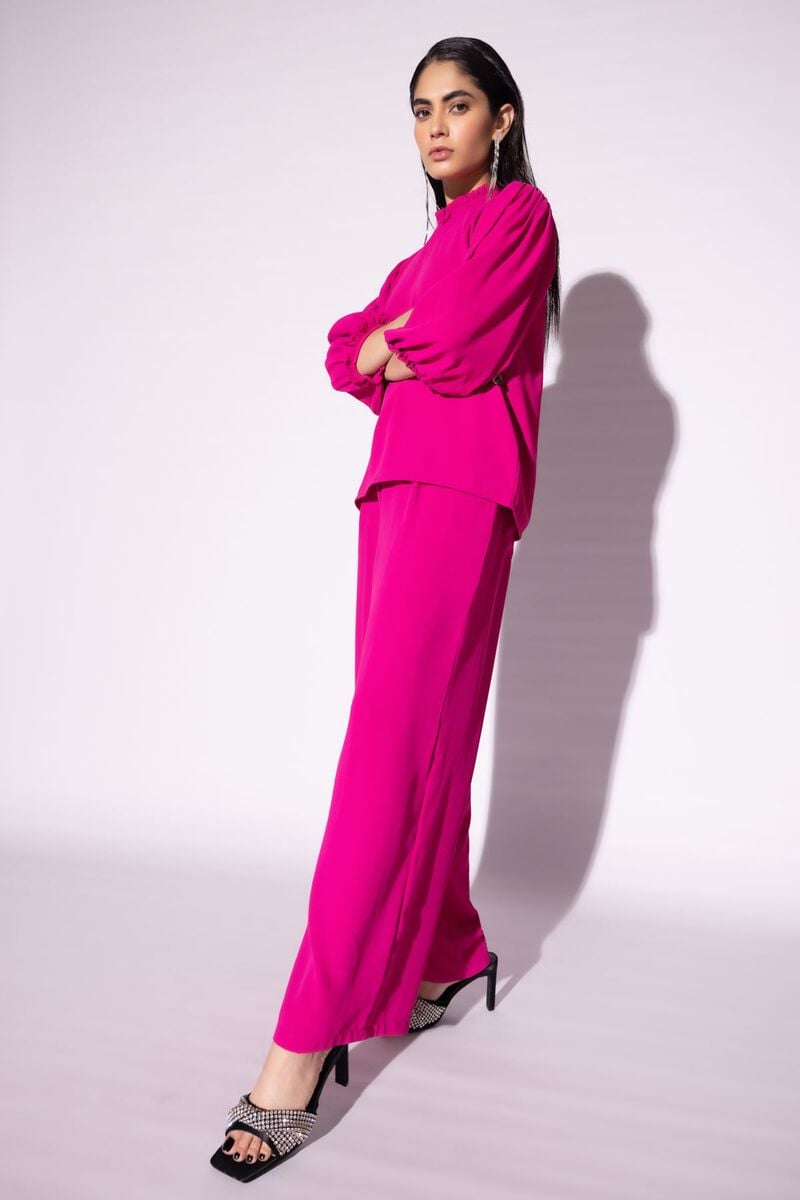
fuchsia kamla wide leg pants